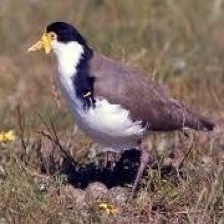
Species: MASKED LAPWING
Scientific name: VANELLUS MILES